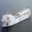
Label: ship